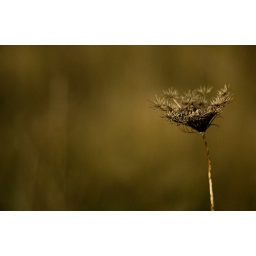
Not much going on in the field anymore, everything is closing up for winter, more flowers next year.